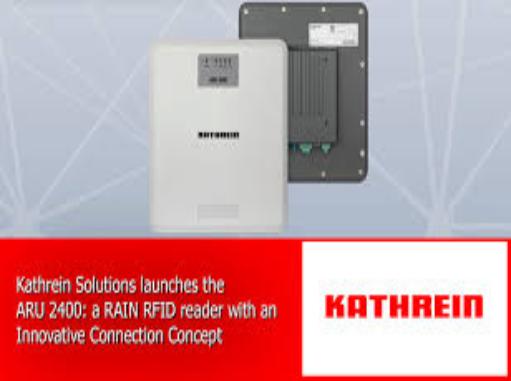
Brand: Kathrein
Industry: Electronic